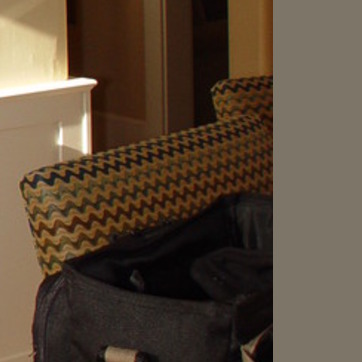
Material: fabric